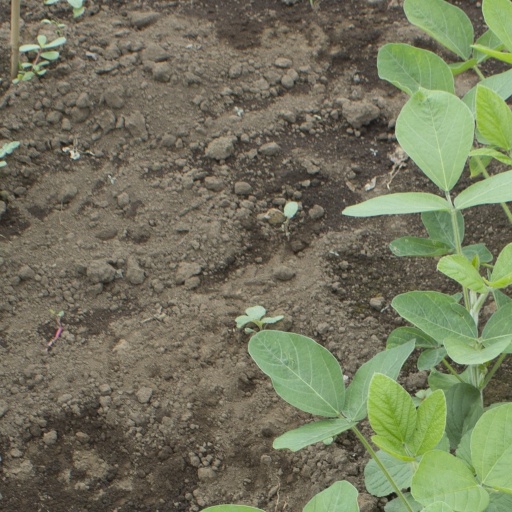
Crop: soybean